Rum (endonym)

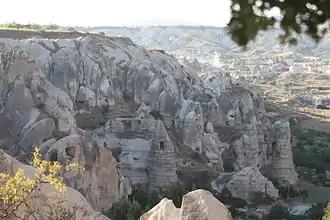
Abandoned Rûm churches carved into a solid stone cliff face, Cappadocia, Nevşehir/Turkey

Muslim contact with the Byzantine Empire most often took place in Asia Minor, the bulk of which is now in Turkey, since it was the heartland of the Byzantine state from the early Middle Ages onward and so the term "Rûm" became fixed there geographically. The term remained even after the conquest of what is now central Turkey in the late Middle Ages by Seljuk Turks, who were migrating from Central Asia. Thus, the Turks called their new state the Sultanate of Rûm, the "Sultanate of the Rome."